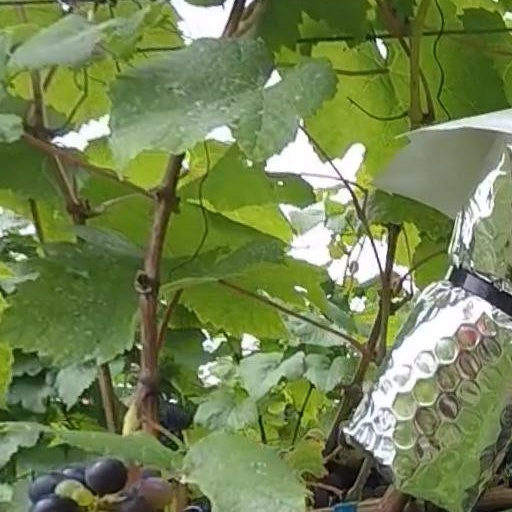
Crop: grape